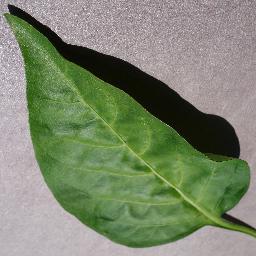
Label: Pepper,_bell___healthy